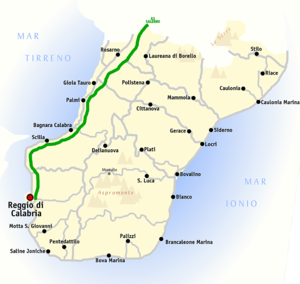
La province de Reggio de Calabre est une ancienne province italienne, dans la région de Calabre, dont la capitale était Reggio de Calabre. En juin 2016, elle est remplacée par la ville métropolitaine de Reggio de Calabre dans des limites identiques.